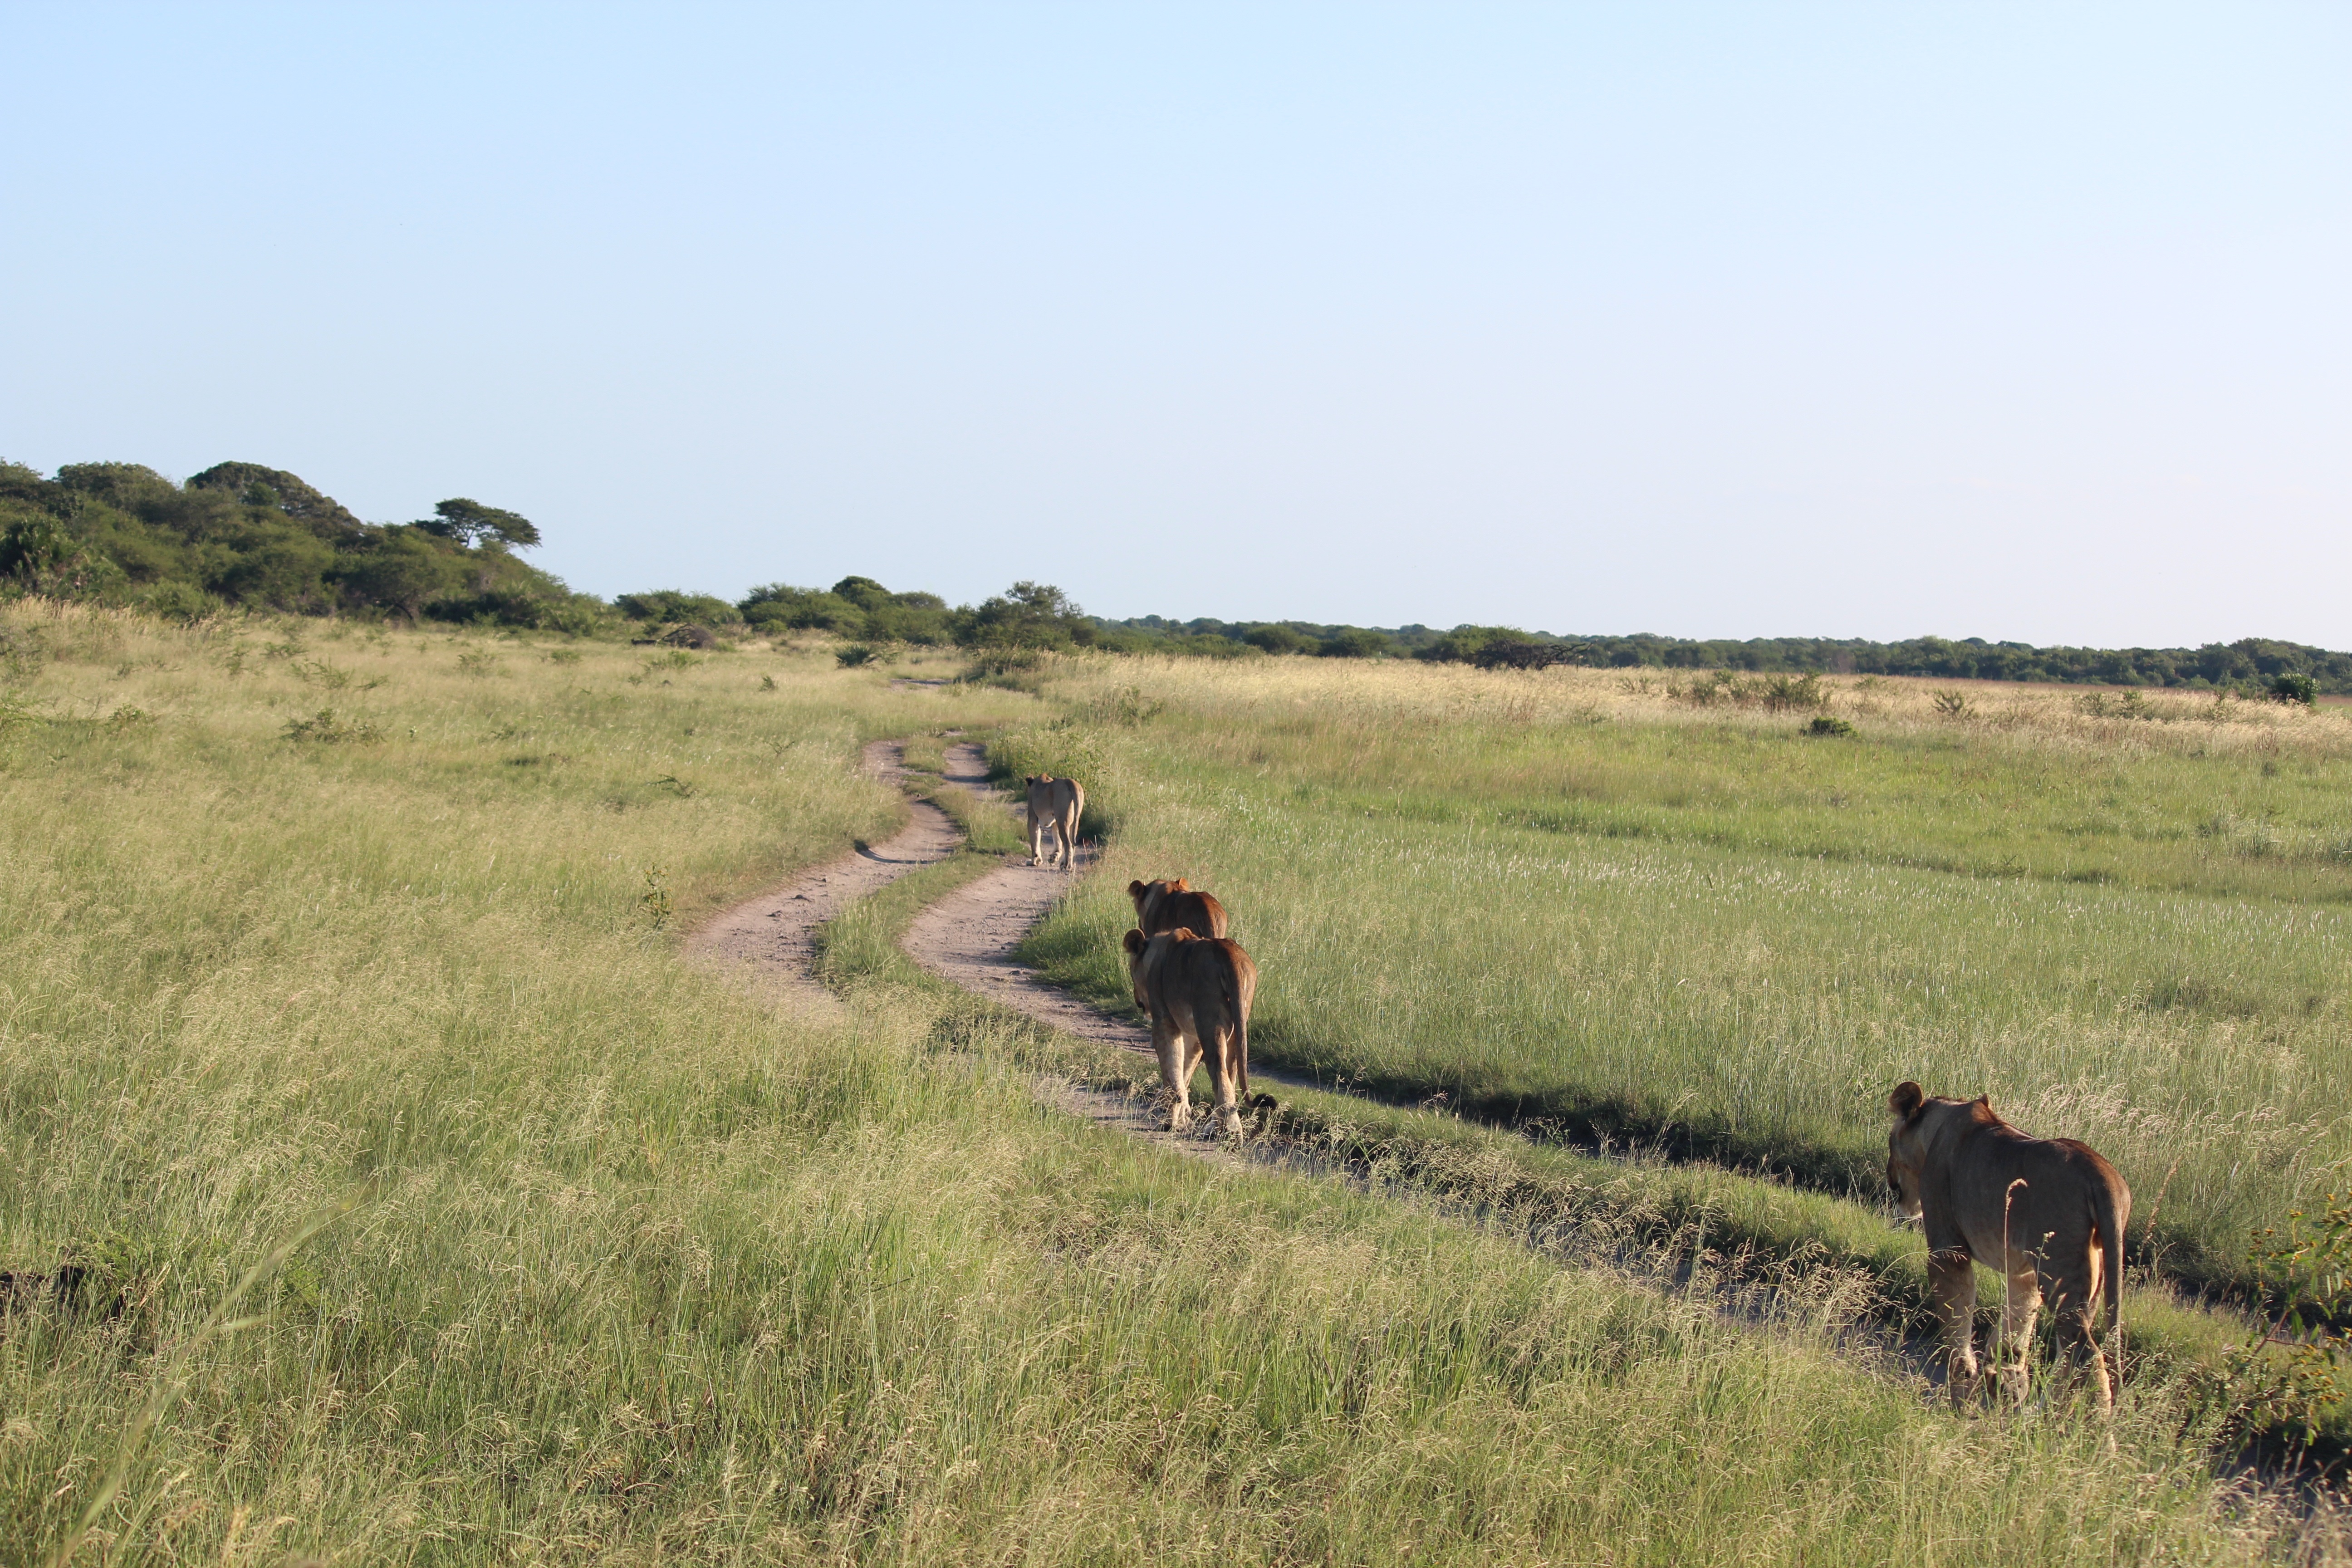
grass, field, meadow, prairie, adventure, dirt road, wildlife, herd, pasture, grazing, ranch, savanna, lioness, plain, tribe, family, grassland, habitat, safari, ecosystem, pride, south africa, steppe, rural area, felidae, natural environment, cattle like mammal, ecoregion